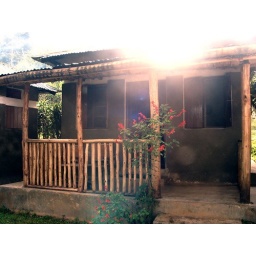
where the hot water bottle is waiting for you in the bed at night.